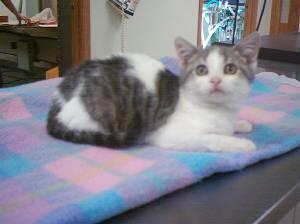
cat